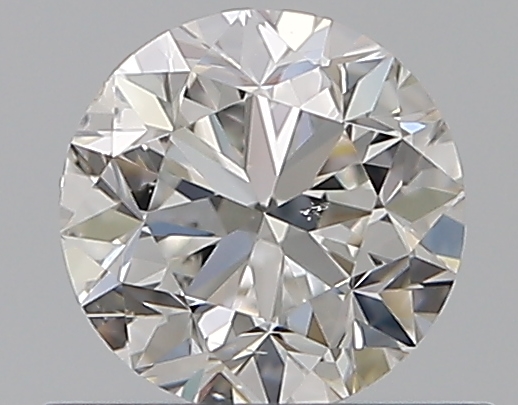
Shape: round
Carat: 0.5
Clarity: SI1
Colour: F
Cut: GD
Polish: EX
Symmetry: GD
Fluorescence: N
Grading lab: GIA
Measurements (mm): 4.82 x 4.88 x 3.24